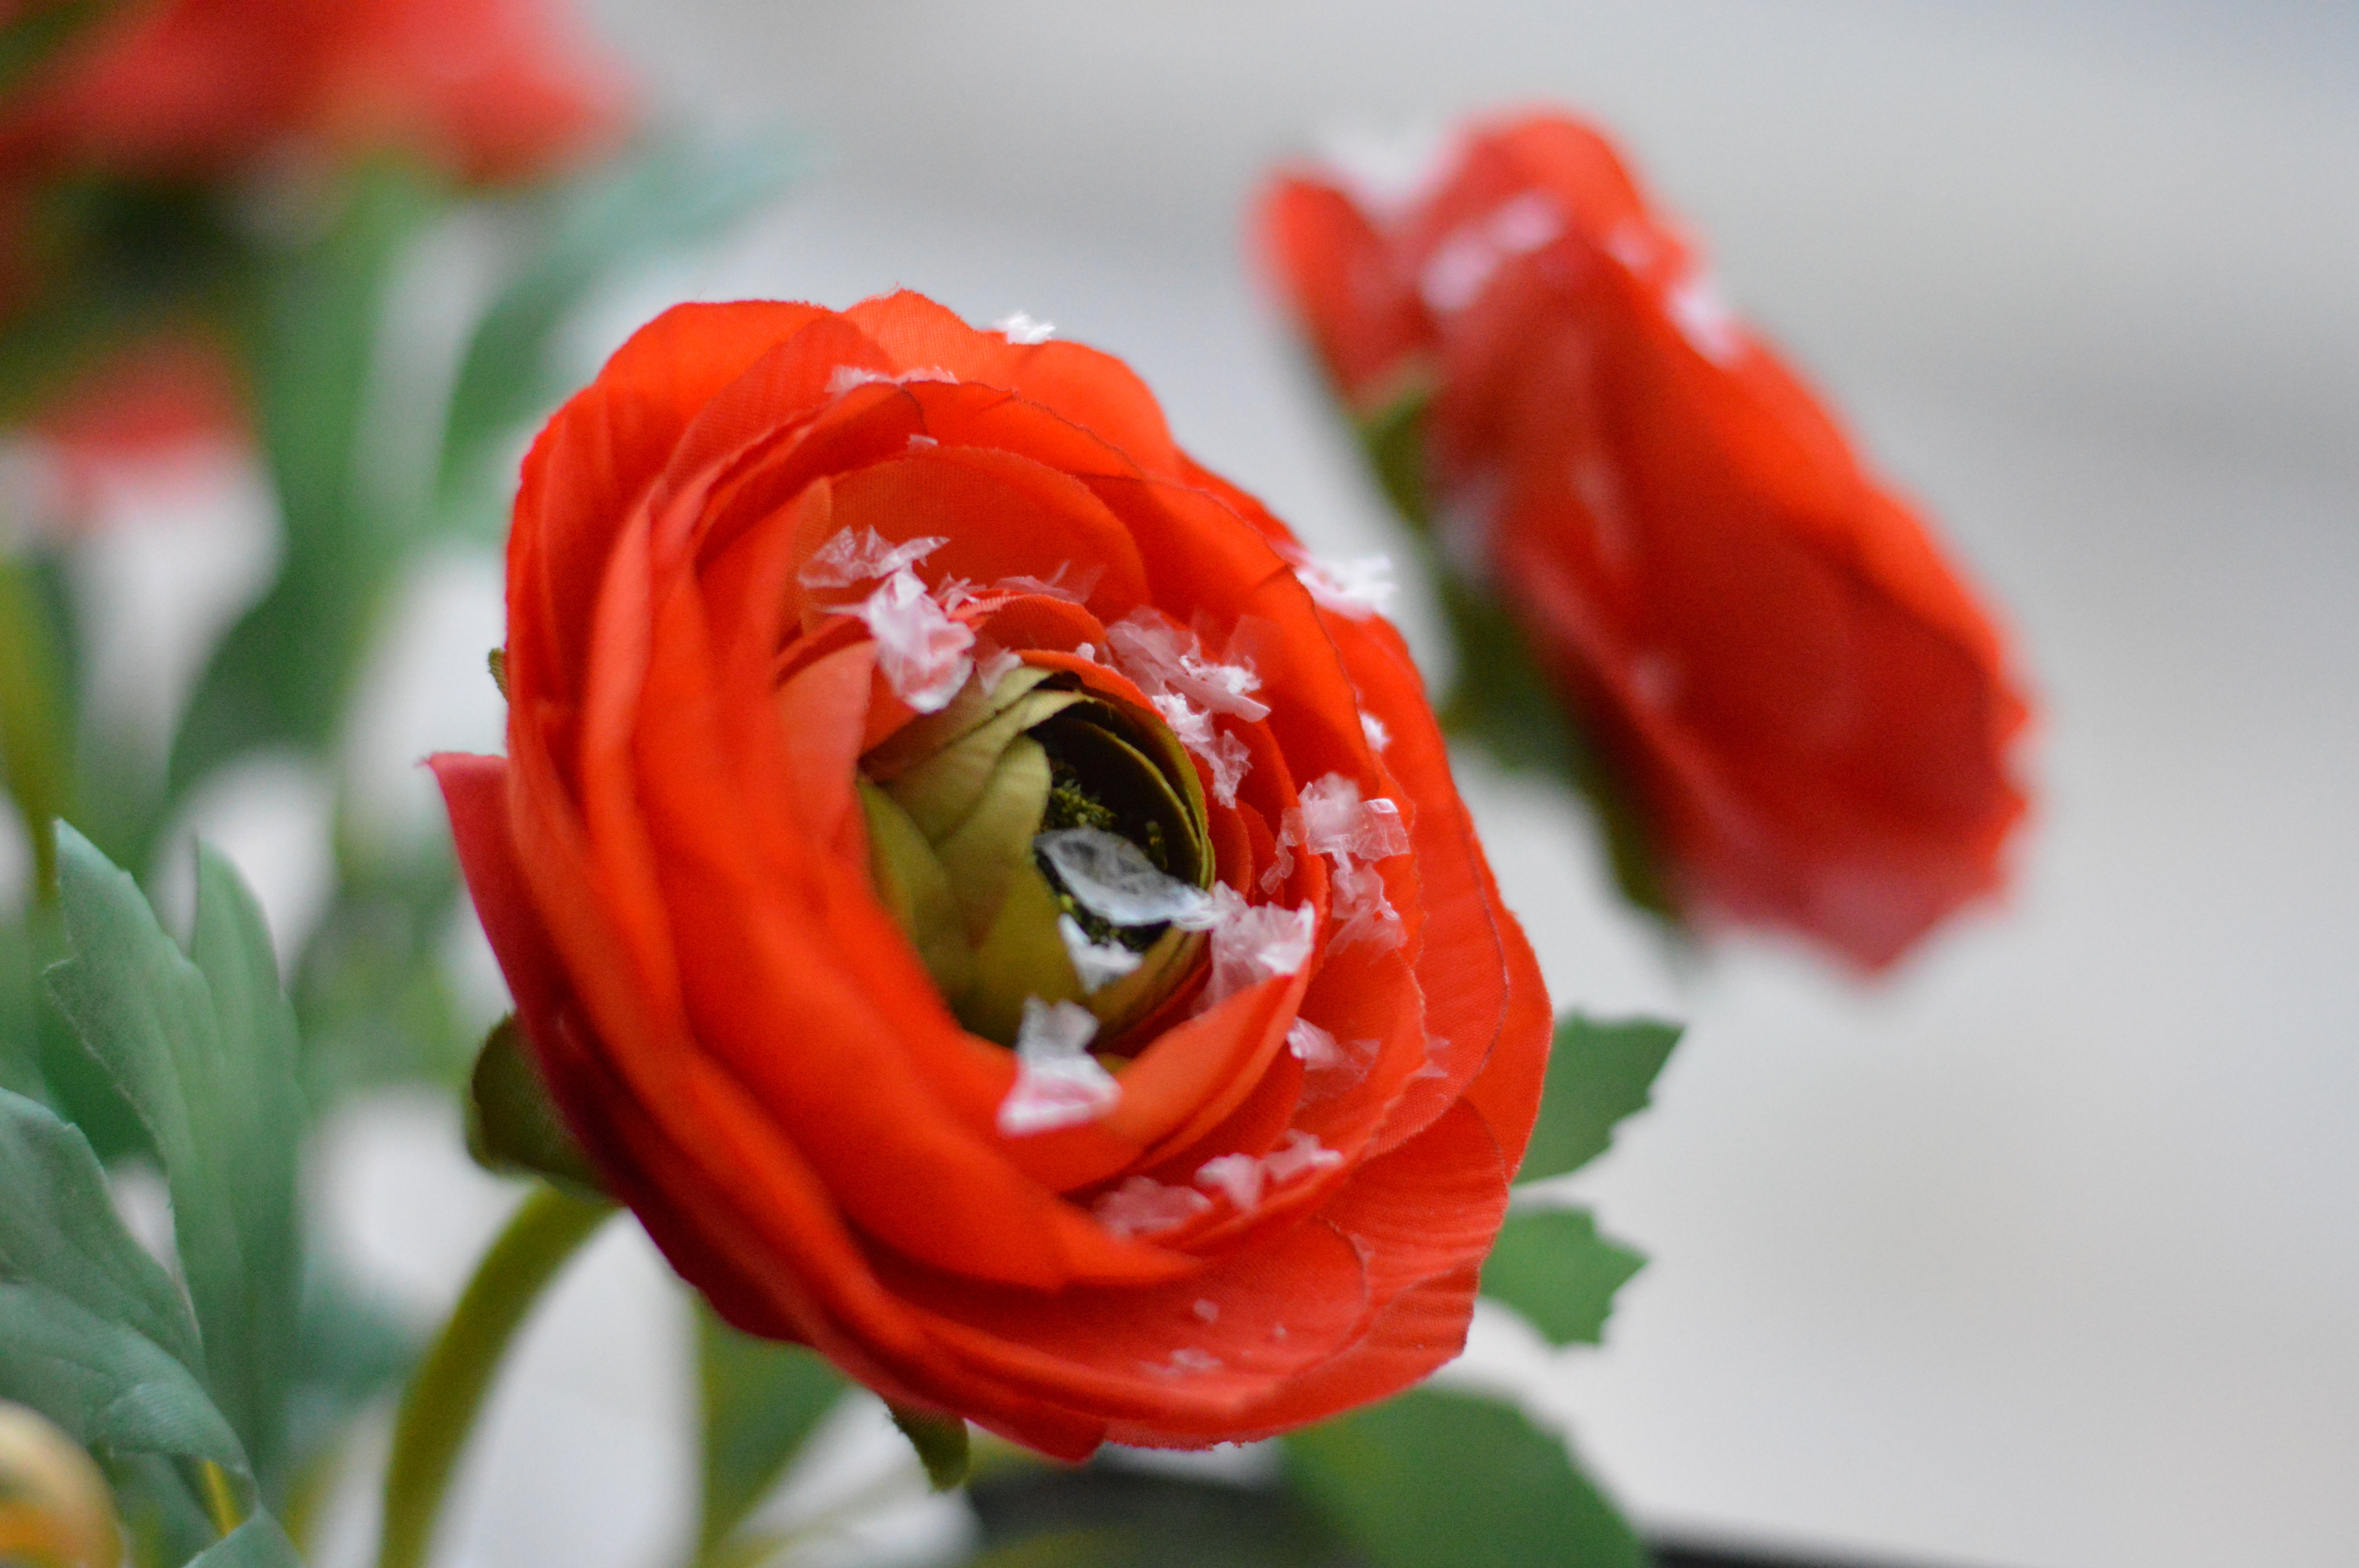
red, flower, petal, plant, persian buttercup, orange, close up, rose, botany, garden roses, flowering plant, leaf, spring, plant stem, cut flowers, rose family, floribunda, macro photography, poppy family, annual plant, drop, wildflower, perennial plant, tulip